State University of Haiti

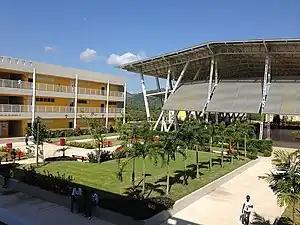
The Université d'État d'Haïti, Campus Henri Christophe de Limonade

Among its past rectors, the university includes the writer Jean Price Mars.